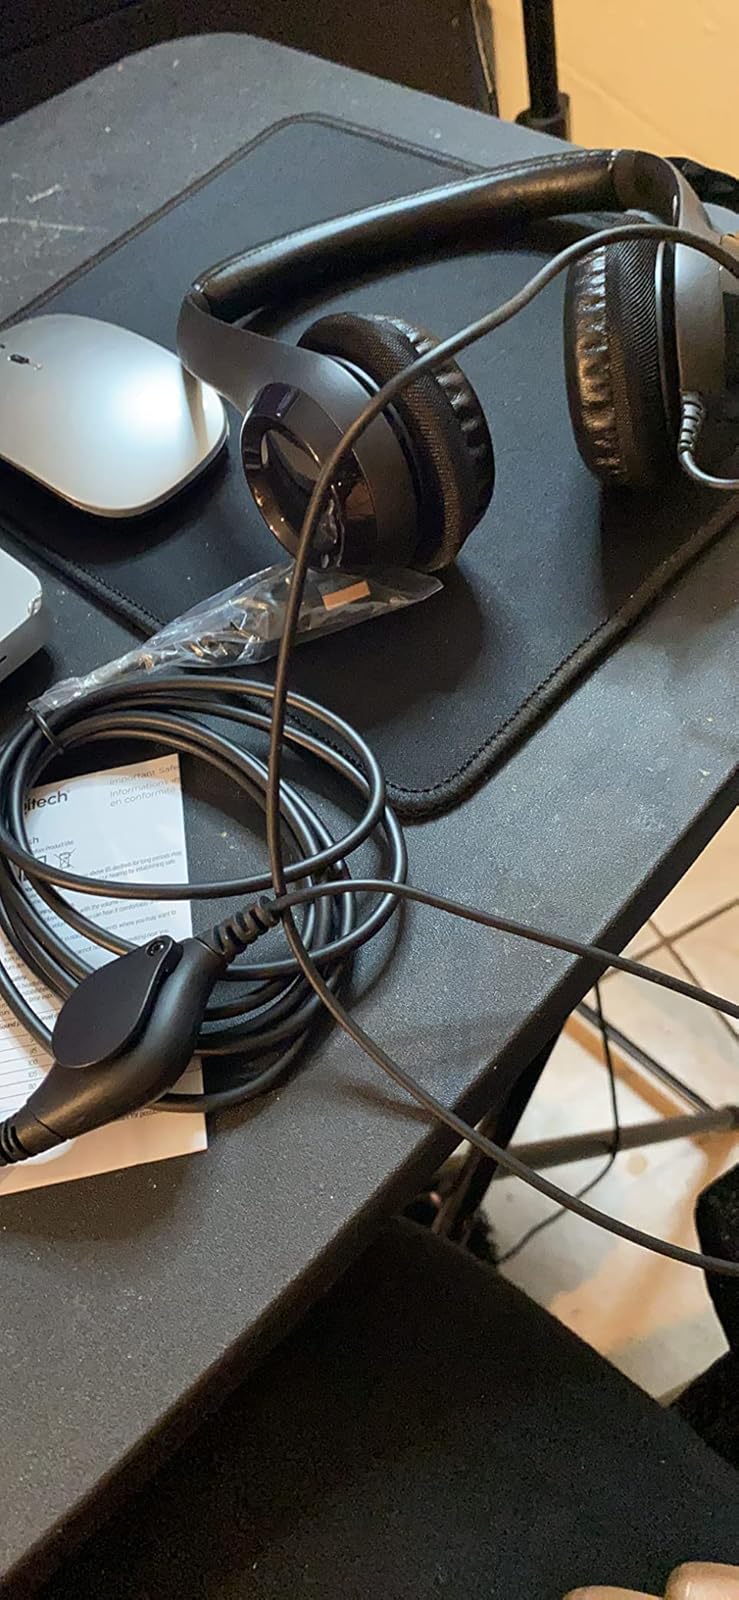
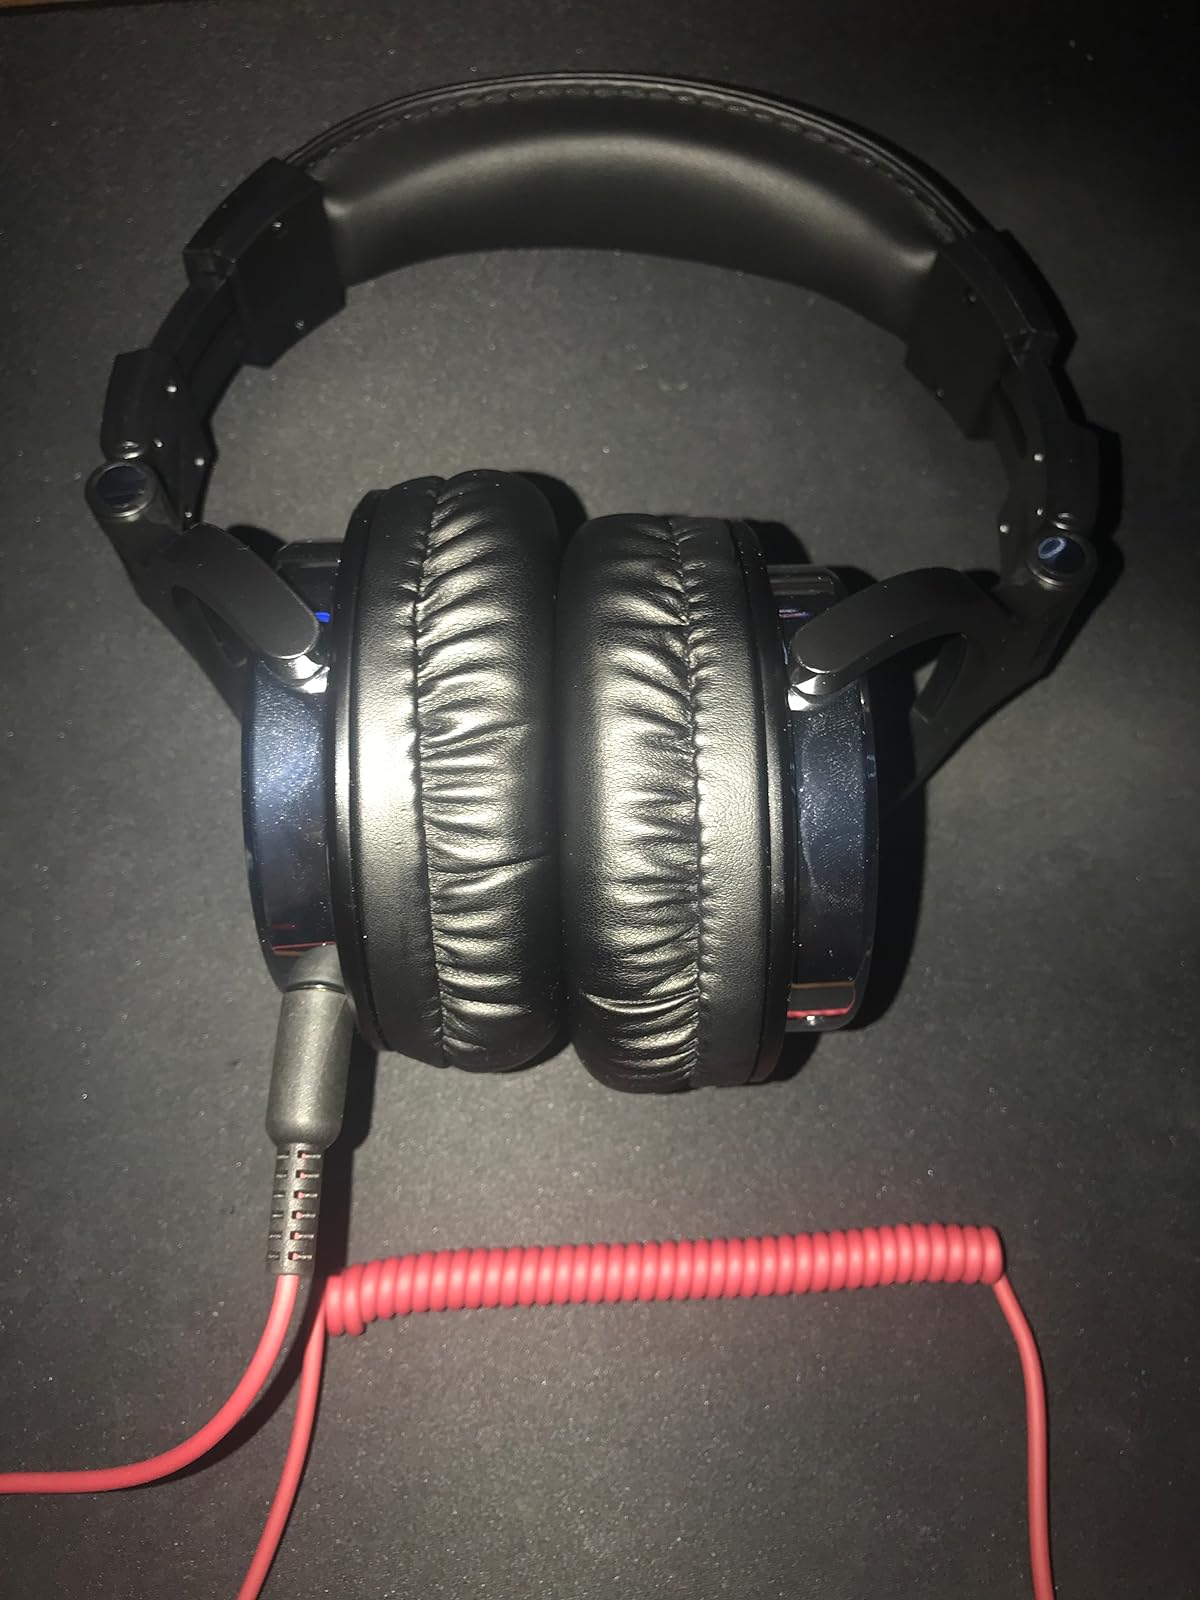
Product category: headphones
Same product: no